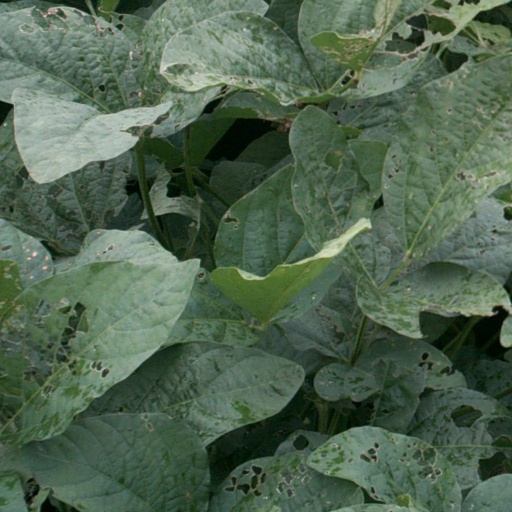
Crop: soybean